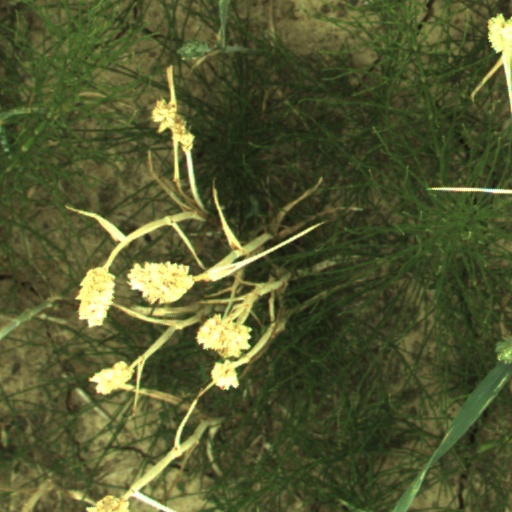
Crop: wheat